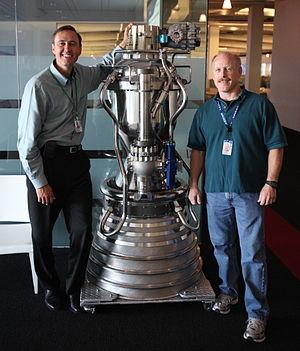
Le moteur-fusée Merlin est un propulseur développé par la société américaine SpaceX et utilisé par les lanceurs Falcon 1, Falcon 9, Falcon Heavy ainsi que la Falcon 5 qui n'a jamais été lancée. Ce moteur-fusée à ergols liquides brûle de l'oxygène liquide et du RP-1 qui constitue le mélange le plus utilisé par les moteurs développés récemment. Le Merlin a une poussée qui est passée progressivement au fil des versions de 32 tonnes pour la version 1A de 2006 à 93 tonnes de poussée pour la version DV+ produite à partir de 2016. Le circuit d'alimentation repose sur une turbopompe unique alimentée par un générateur à gaz. La pression dans la chambre de combustion atteint 110 bars ce qui permet d'obtenir une impulsion spécifique de 348 secondes pour la version fonctionnant dans le vide. Le moteur orientable peut être redémarré plusieurs fois. Sa poussée est modulable de 40 à 100 %. Le rapport poussée/poids est particulièrement performant. Le moteur est utilisé aussi bien sur le premier étage que sur l'étage supérieur avec dans ce dernier cas une tuyère allongée. Ce moteur est enfin conçu pour être réutilisable.